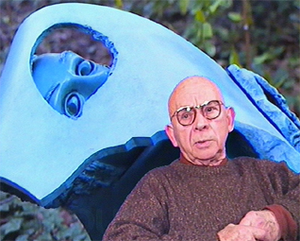
Jean-Robert Ipoustéguy
Jean-Robert Ipoustéguy var en fransk skulptør, født i Dun-sur-Meuse. Ipousteguys skulpturer har ofte et meget kraftfuldt udtryk. Hans bearbejder sociale temaer, det erotiske og døden. Han er kendt for sine skulpturer, der blander det Naturalistiske med det abstrakte. Det ses blandt andet ved bronzeskulpturen Romoulus, der fortolker historien om den klassiske figur Romulus, og som blander det figurative og det abstrakte. Skulpturen blev udstillet på Ipousteguys galleri, Galerie Birch, i 1967, solgt til Ny Carlsberg fonden og kan i dag opleves på Louisiana.